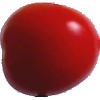
Label: Tomato 4